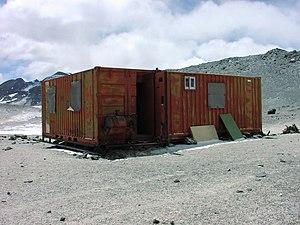
Refuge Tejos du Nevado Ojos del Salado, Chile, février 2004.
Le Nevado Ojos del Salado est un volcan situé dans les Andes, sur la frontière entre l'Argentine et le Chili, constituant le point culminant de ce dernier. Il s'élève à 6 893 mètres d'altitude dans le sud du désert d'Atacama. Il constitue de ce fait le plus haut volcan du monde et donc un des sept sommets volcaniques, mais également un des sept sommets secondaires. Bien que sa dernière éruption ne soit pas connue avec précision, il est considéré comme actif. Son ascension, qui présente peu de difficulté, a été réussie pour la première fois en 1937 par une expédition polonaise.